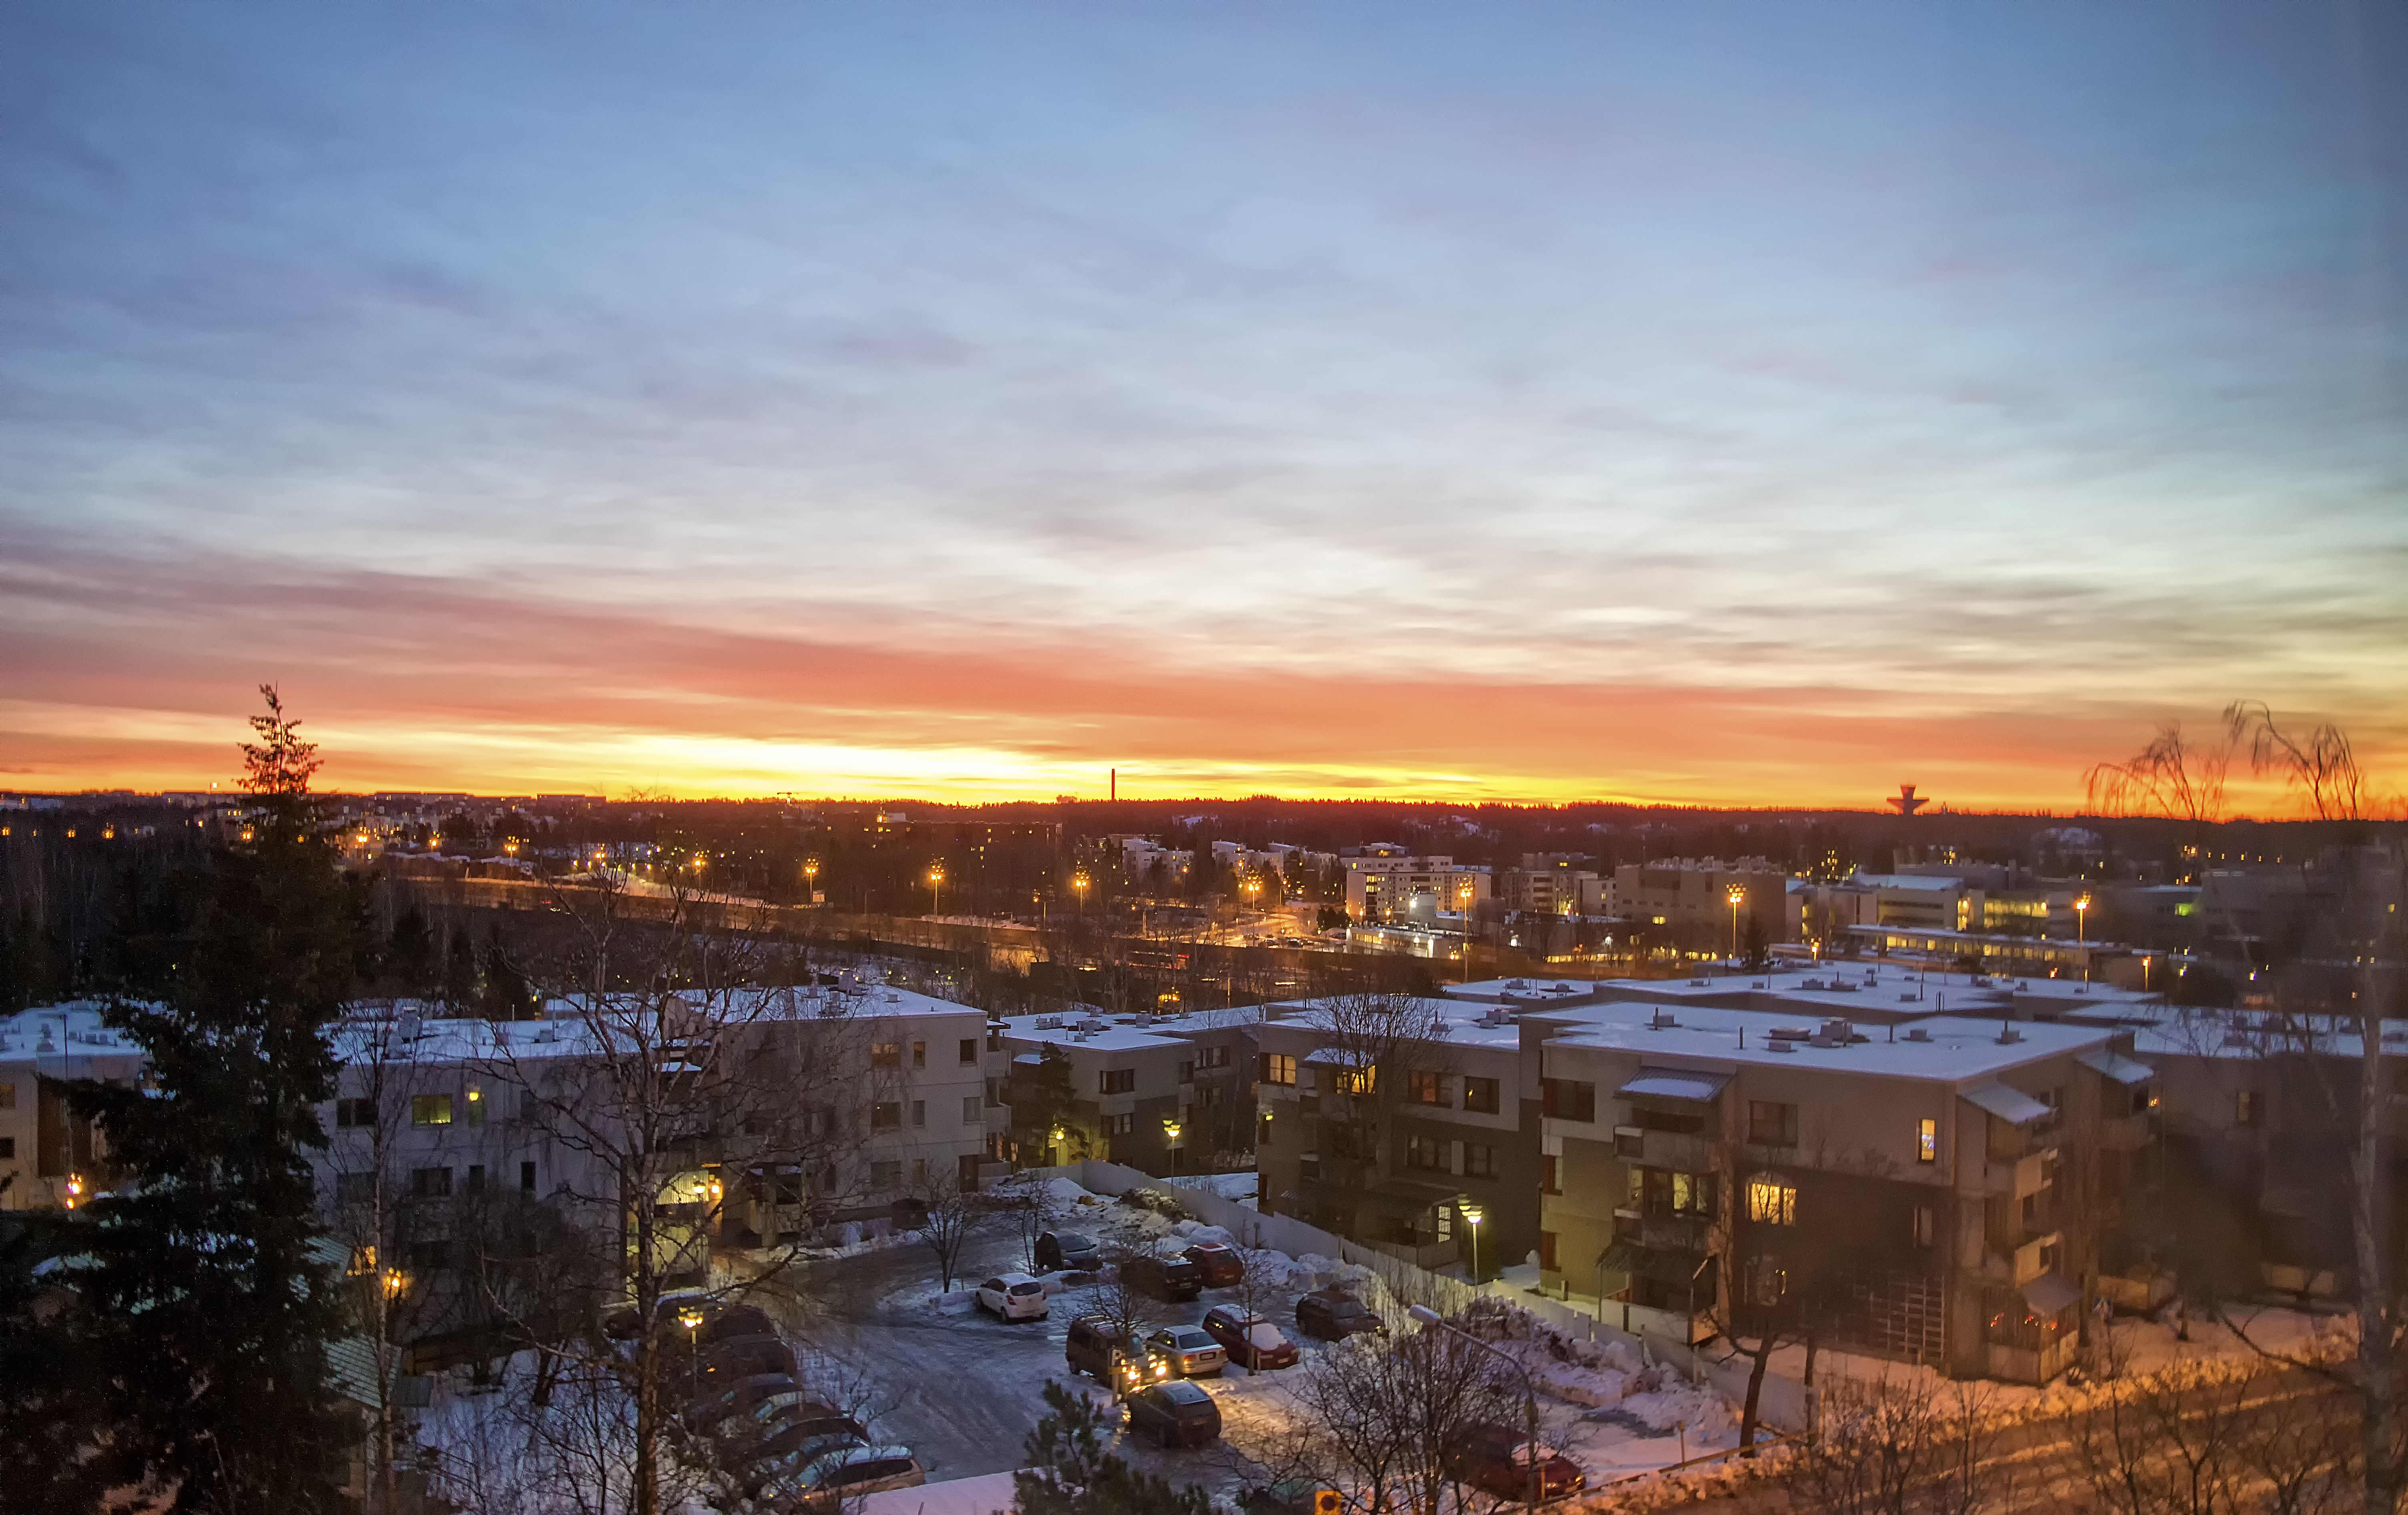
horizon, sky, sunrise, sunset, skyline, night, morning, dawn, city, river, cityscape, panorama, dusk, suburb, evening, reflection, clouds, finland, helsinki, viikki, afterglow, pihlajam ki, human settlement